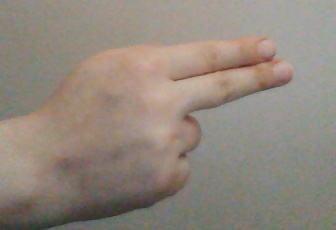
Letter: ain